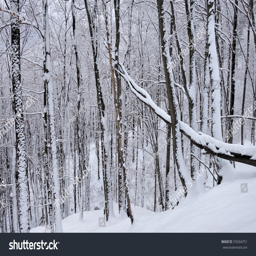
forest in the snow in winter .